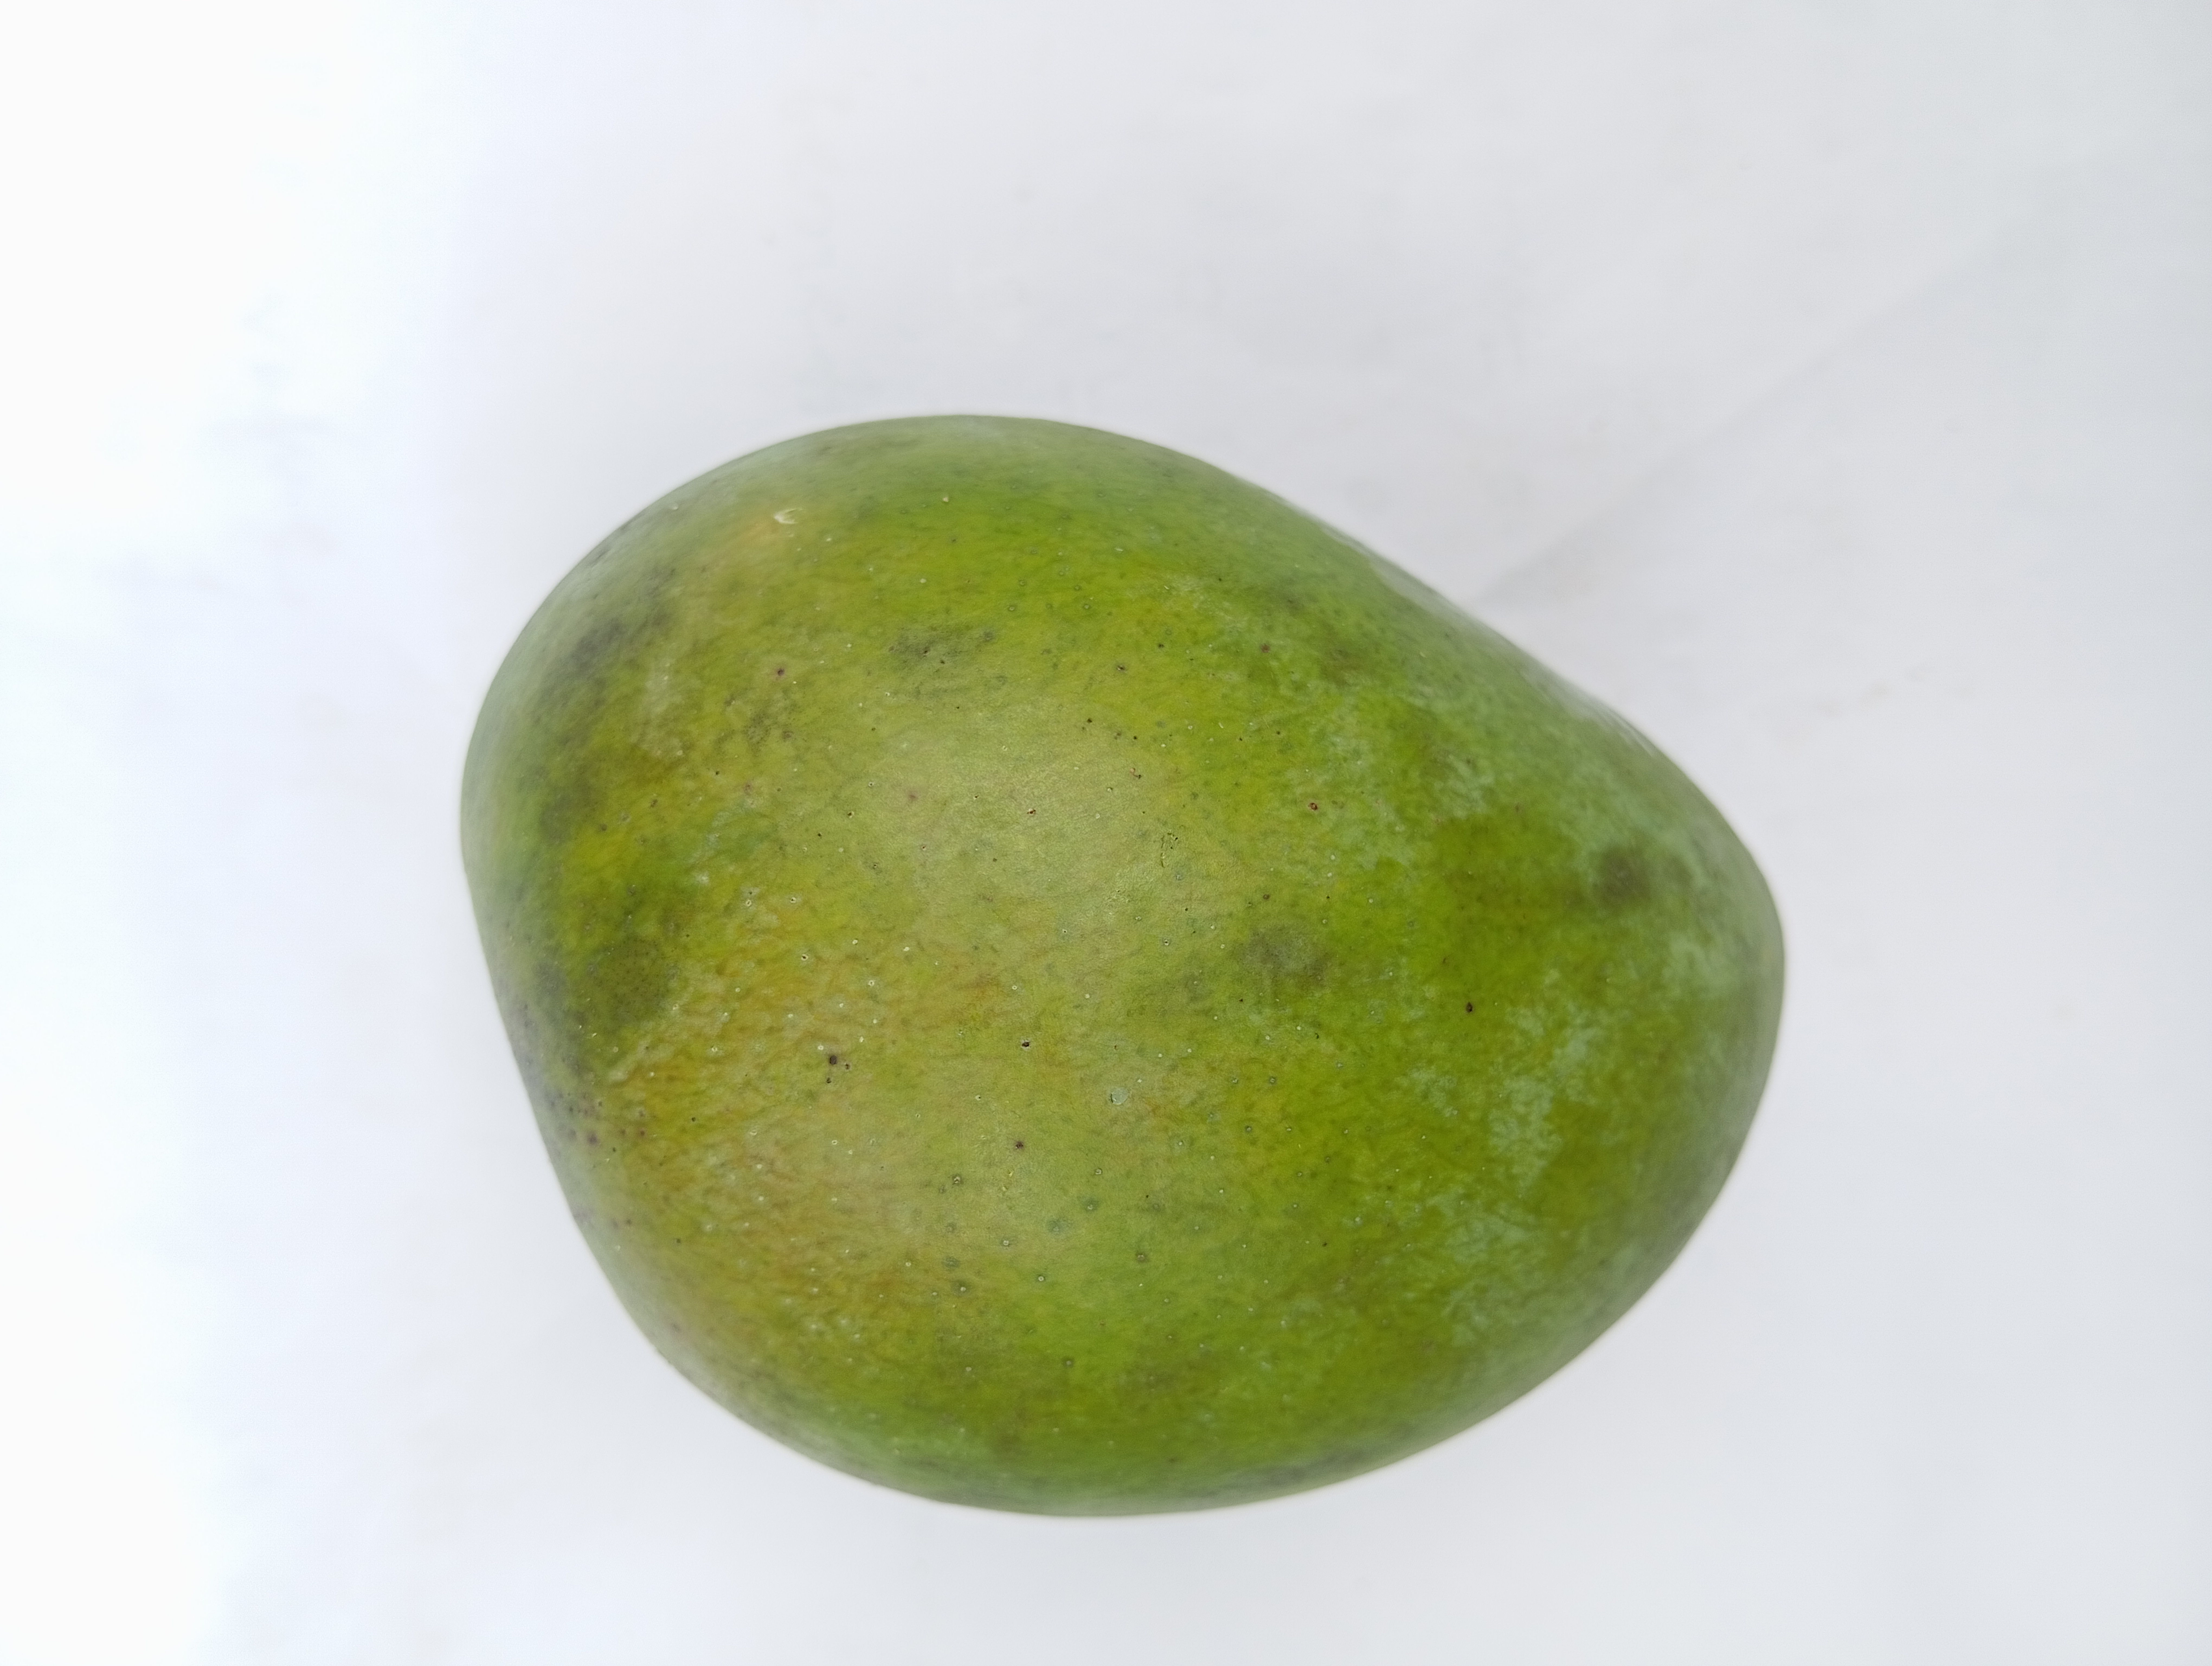
Mango variety: Harivanga